Pashtun diaspora

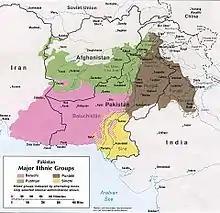
Ethnic Pashtuns in Pakistan and Afghanistan (including the southern borders of the former Soviet Union, the northeastern borders of Iran, and the northwestern borders of India disputed with Pakistan), in the early 1980s.

Most Pashtuns are based in Pakistan. Pashtuns are one of the largest ethnic minorities in Pakistan, making up to 18% of the total population of Pakistan. Pashtuns form the majority ethnic group in the province of Khyber Pakhtunkhwa and northern Balochistan.